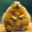
Label: beaver